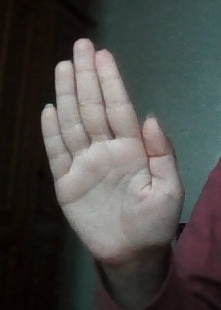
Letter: seen